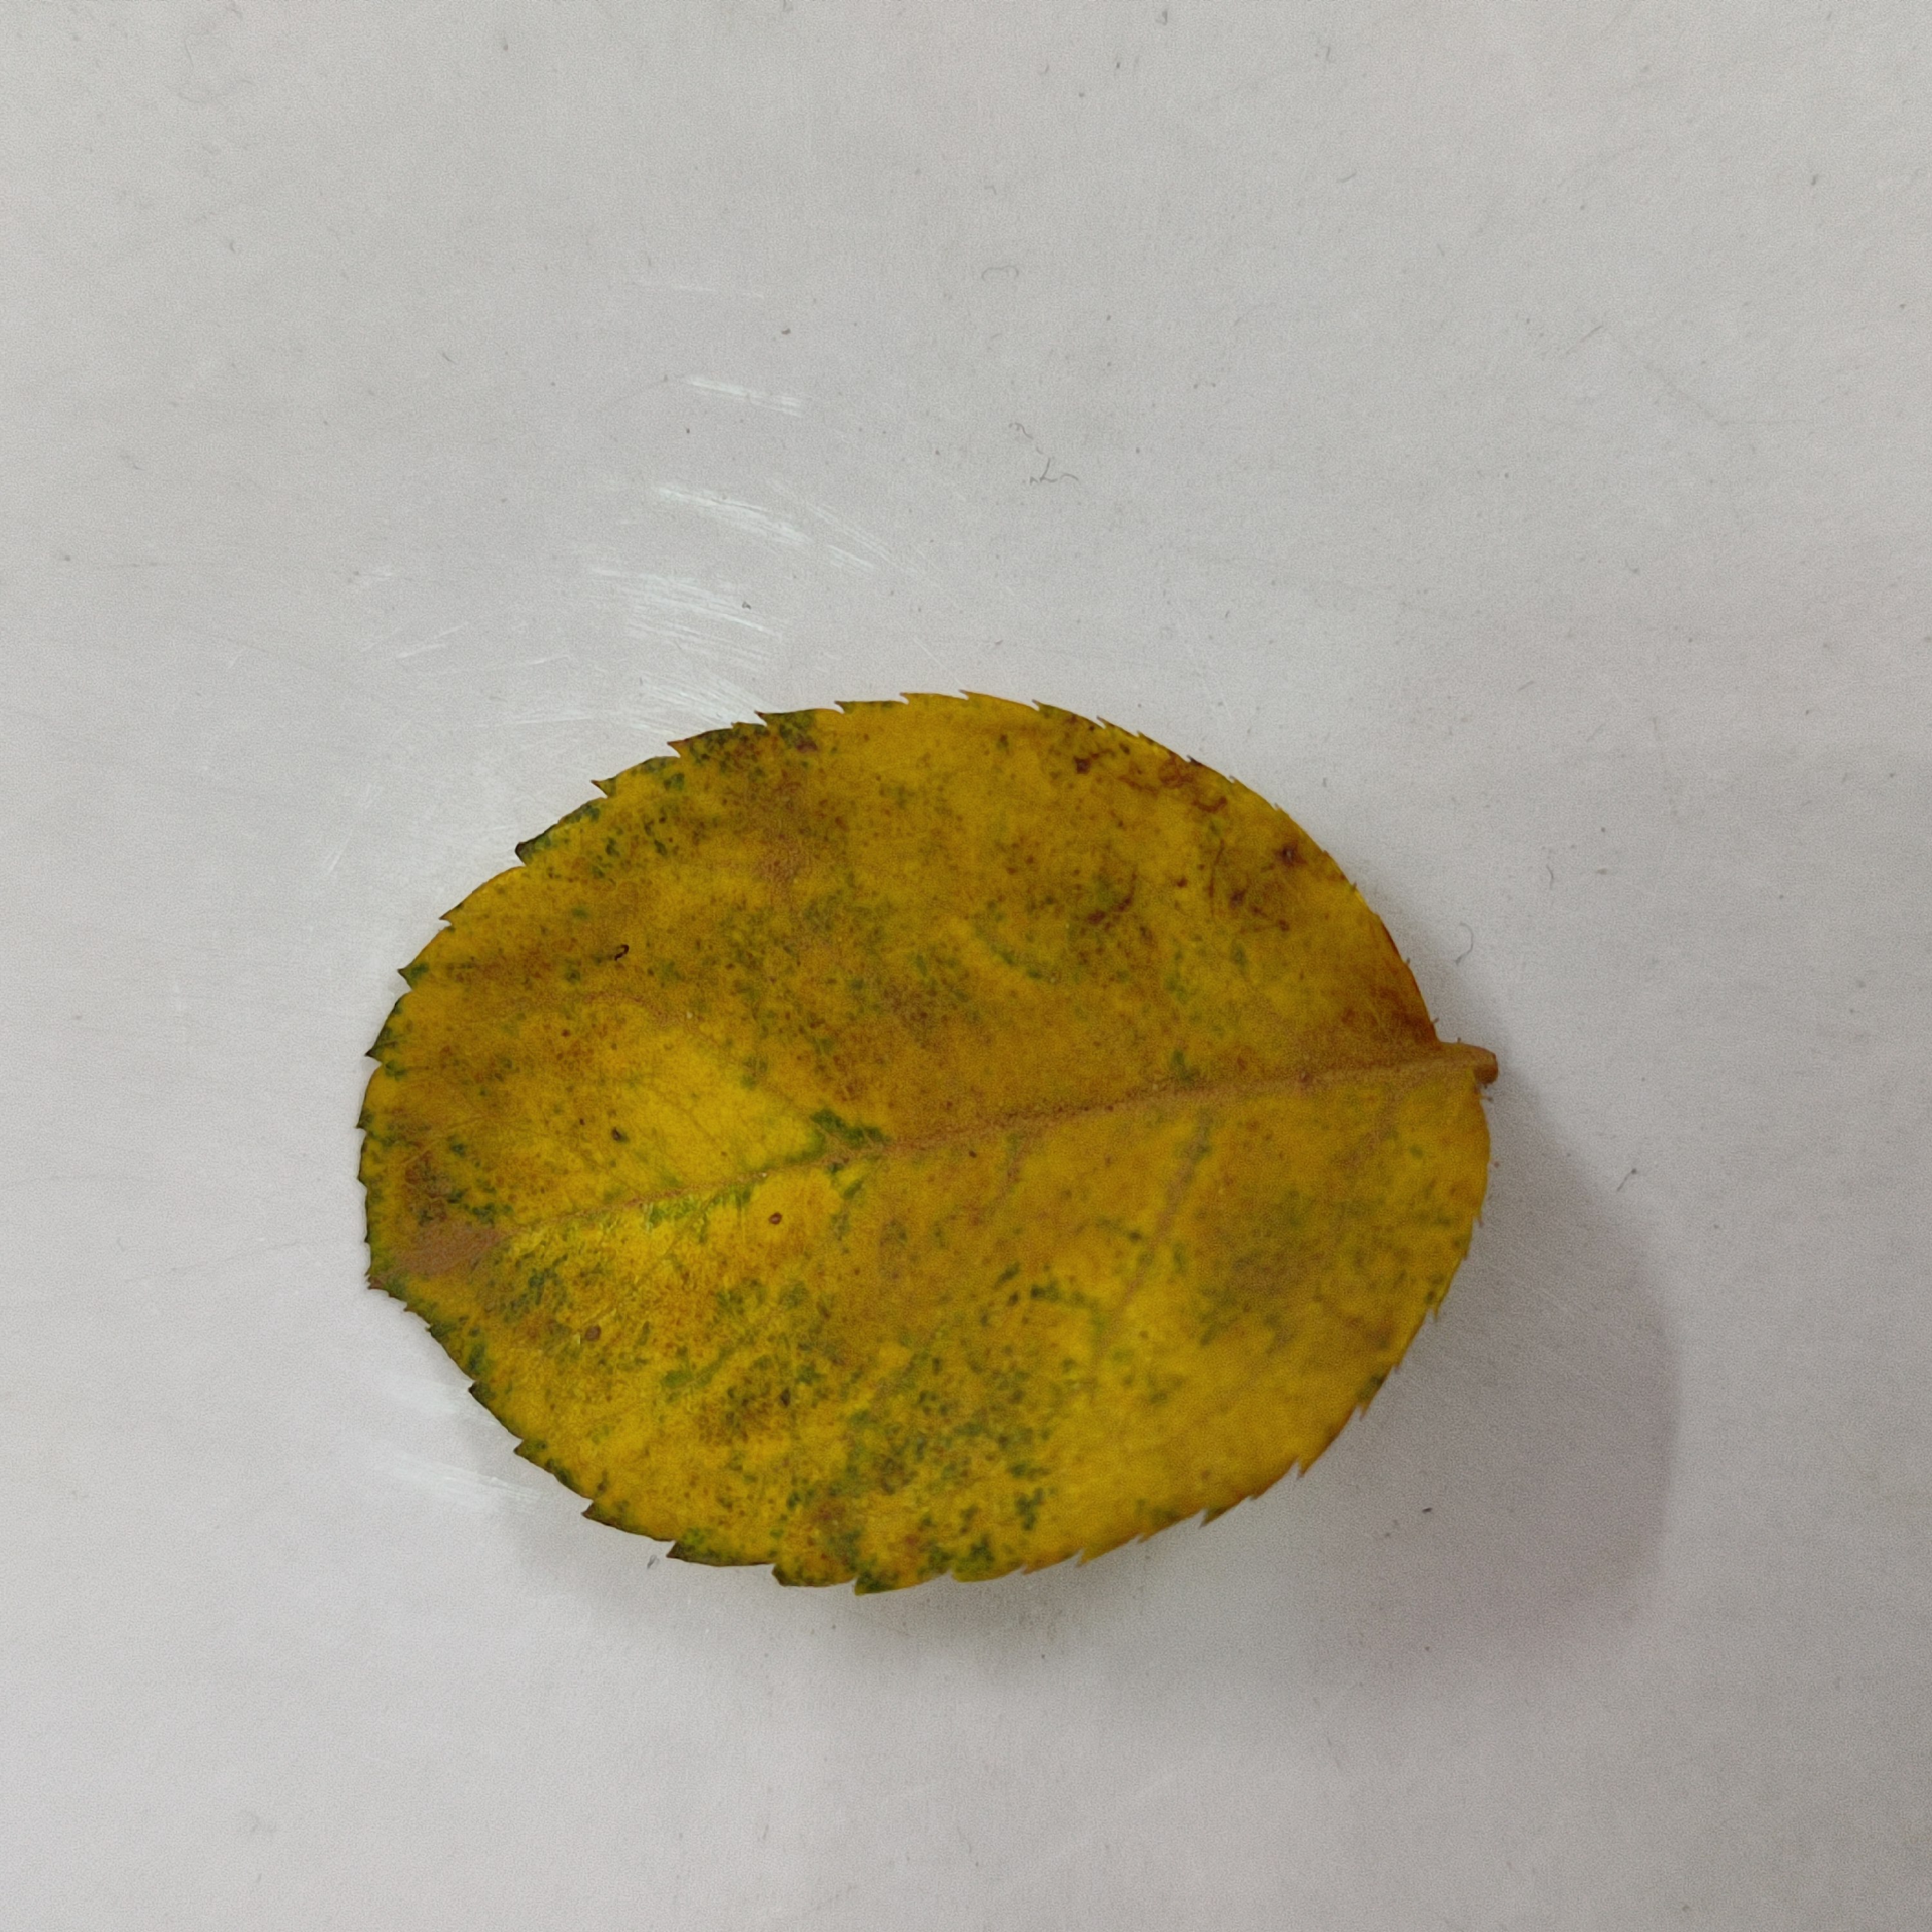
Label: Yellow Mosaic Virus